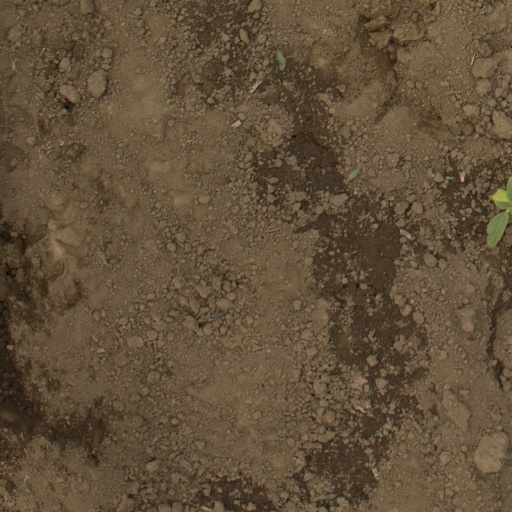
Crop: Jerusalem artichoke